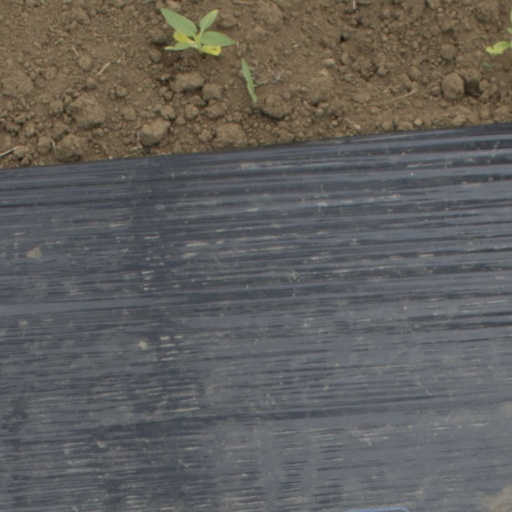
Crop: Jerusalem artichoke